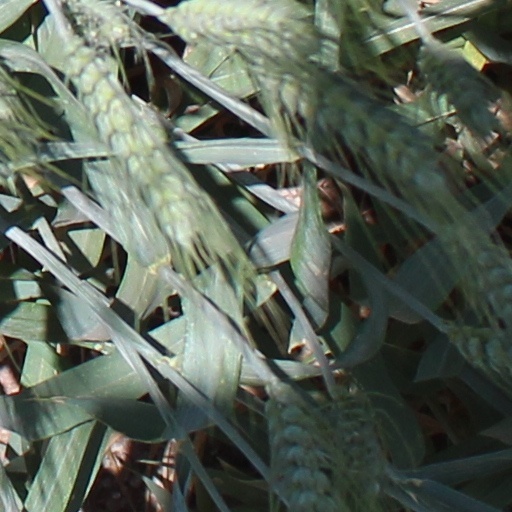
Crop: wheat